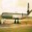
Label: airplane